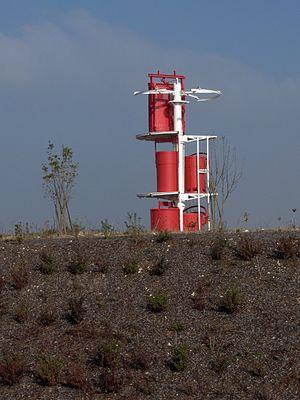
Le laboratoire de Bure, ou laboratoire de recherche souterrain de Meuse/Haute-Marne, est un réseau de galeries souterraines localisé sous le territoire des communes de Bure et Saudron en France. Dans le cadre des recherches sur le stockage des déchets radioactifs en couche géologique profonde, ce laboratoire de recherche souterrain est exploité par l’Agence nationale pour la gestion des déchets radioactifs afin d'évaluer les propriétés de confinement de la formation géologique située à 500 mètres de profondeur pour le projet Cigéo de stockage des déchets nucléaires.